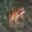
Label: frog